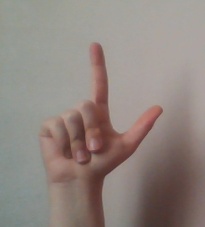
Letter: laam